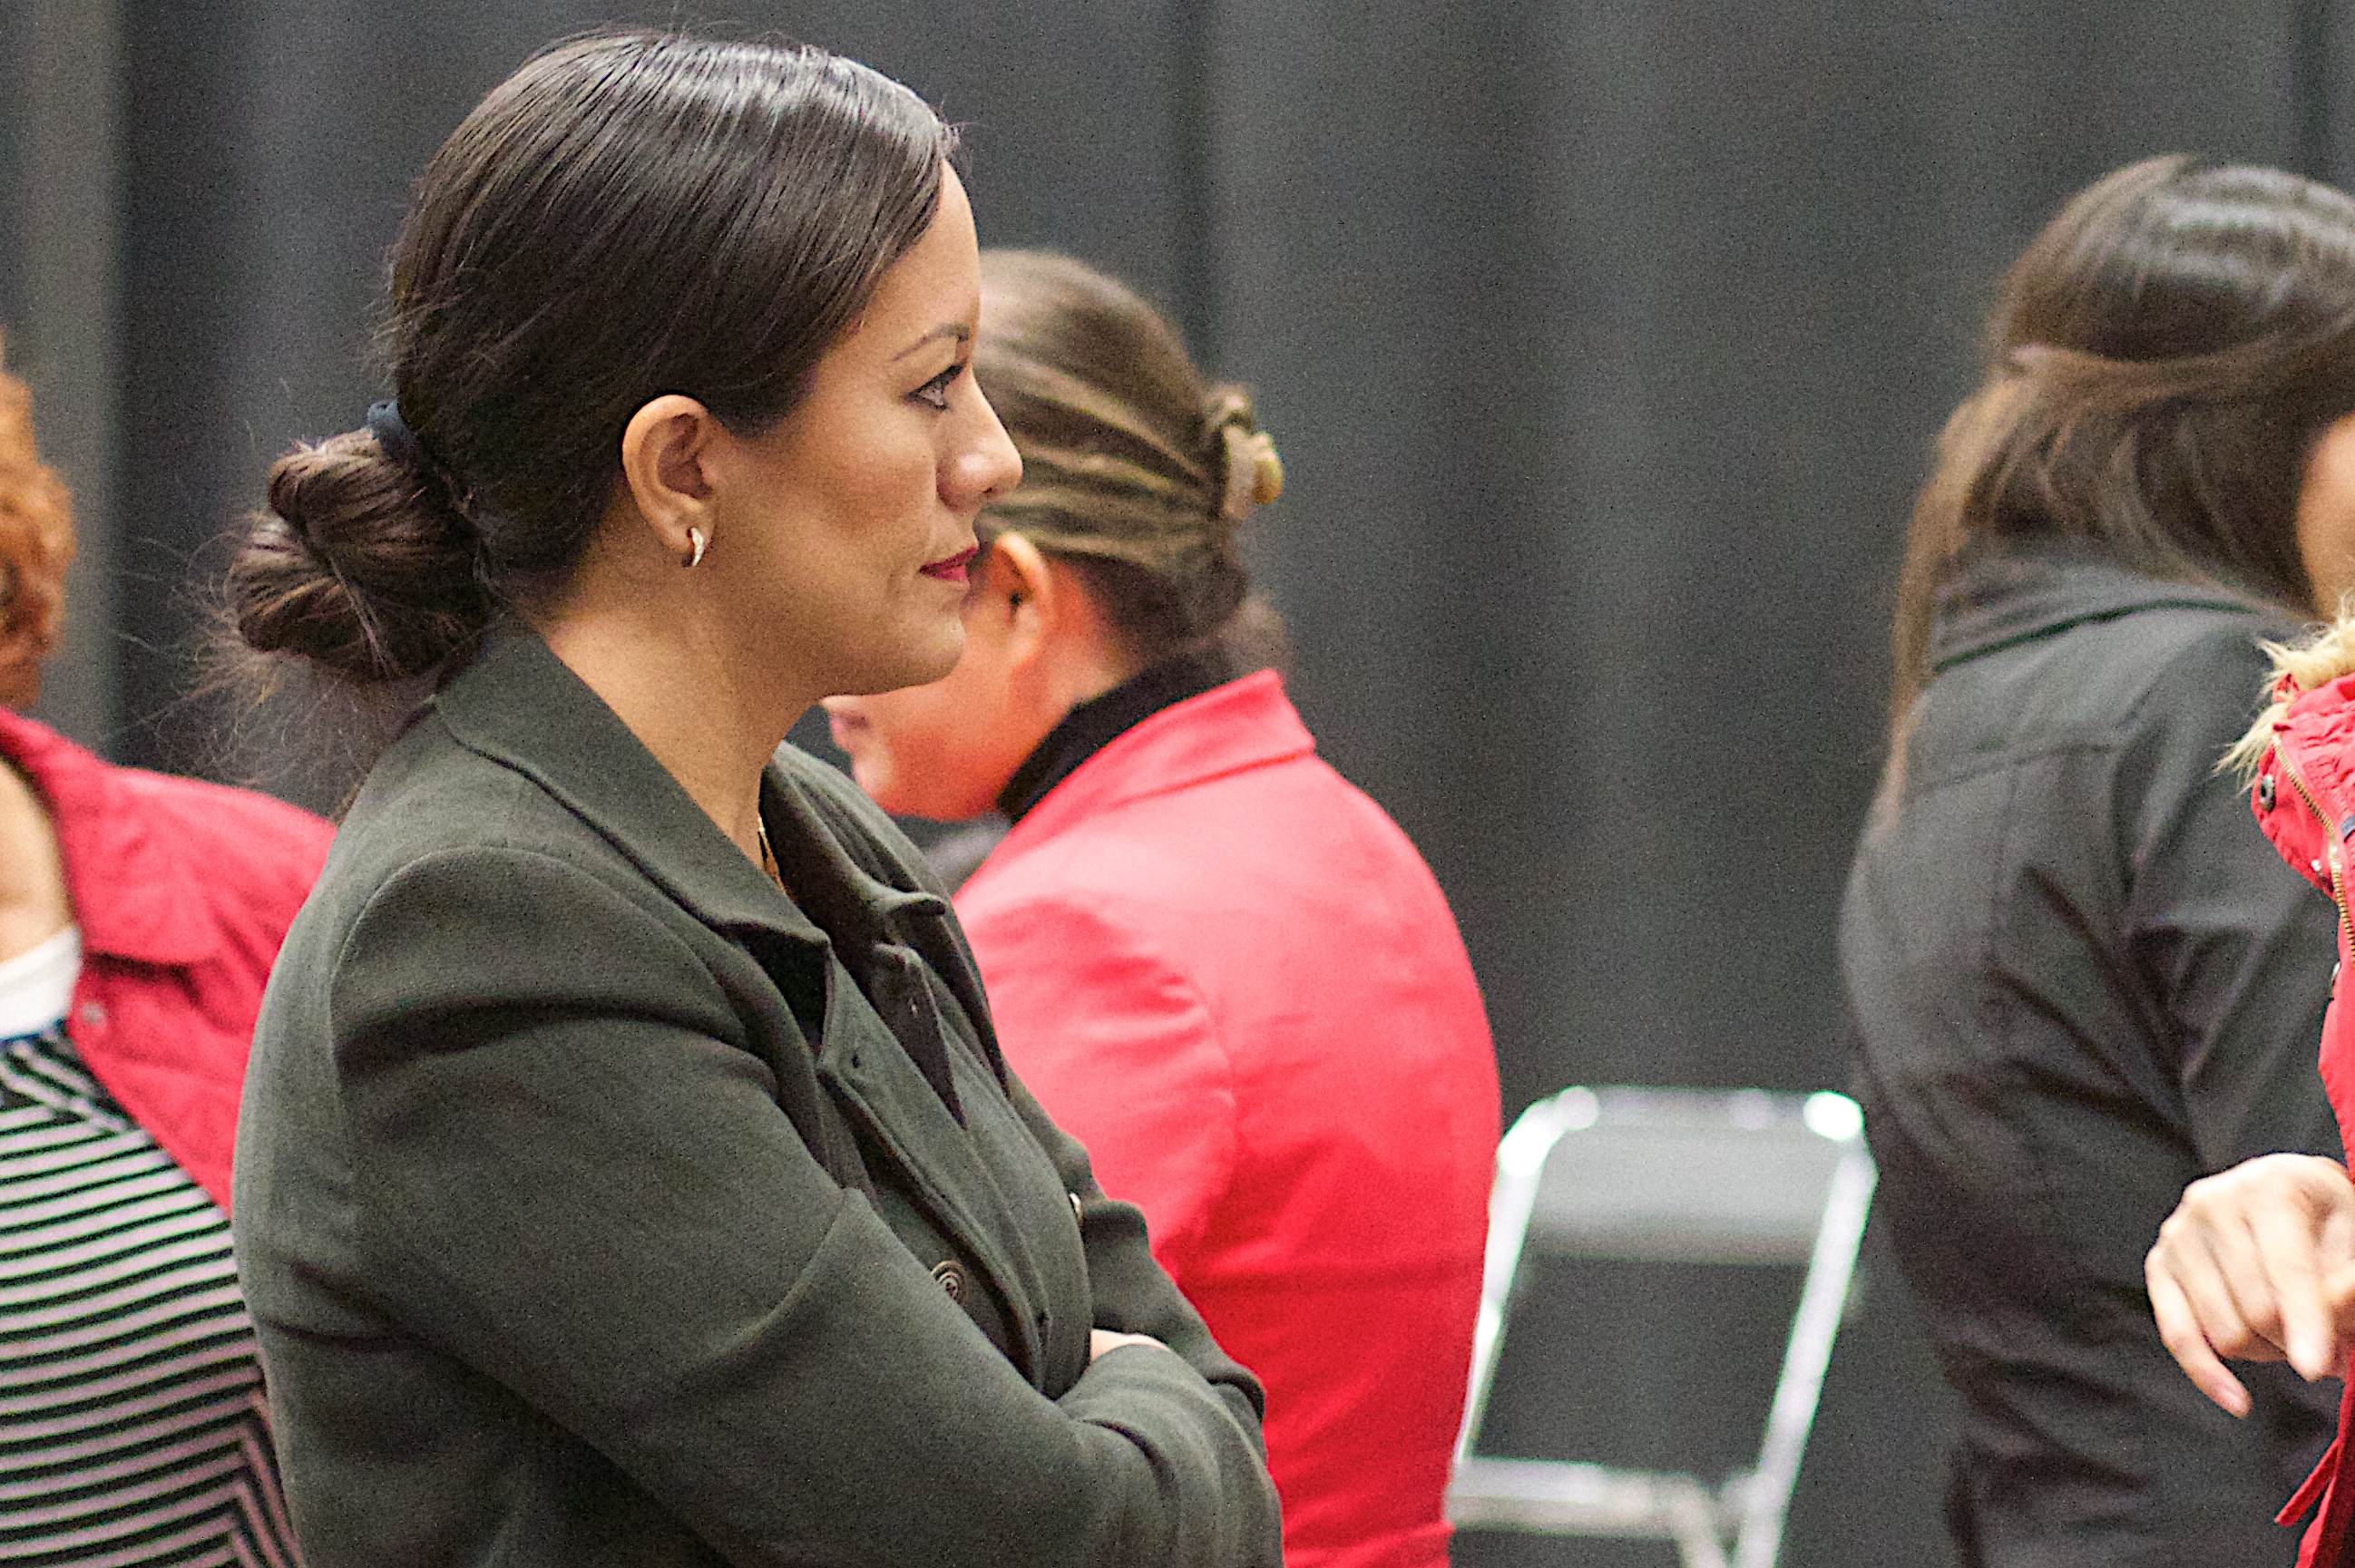
person, youth, conversation, udgagora, interaction